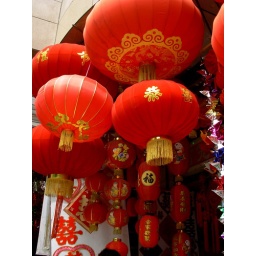
For sale in a street market in Chongqing, China.